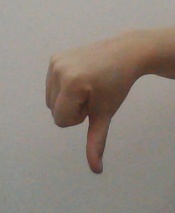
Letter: waw